Chart recorder

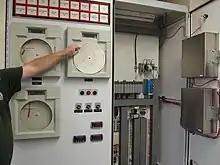
Chart recorders of a control panel at a water purification plant record water flow rates at different stages of the process.

Charles Babbage incorporated a chart recorder into the dynamometer car that he built in 1838 or 1839. Here is how he described it: